Shepherd, Montana

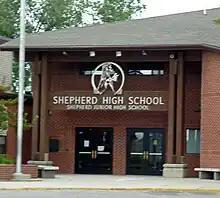
Shepherd High School

According to the United States Census Bureau, the CDP has a total area of , all land.